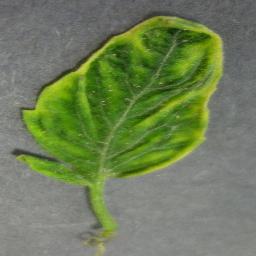
Label: Tomato___Tomato_Yellow_Leaf_Curl_Virus